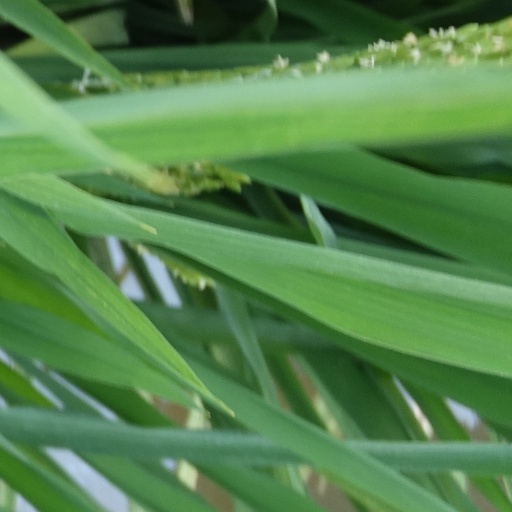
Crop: rice